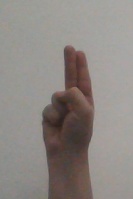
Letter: taa